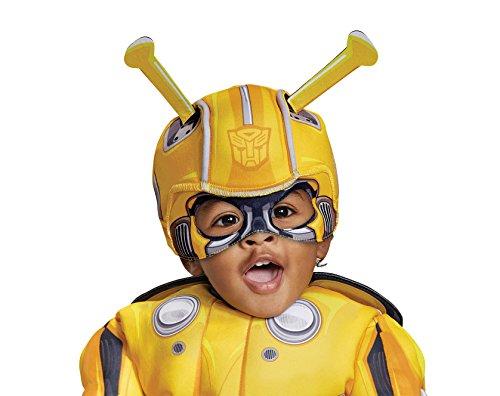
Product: Transformers Bumblebee Movie Muscle Bumblebee Costume for Infants
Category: Toys & Games | Dress Up & Pretend Play | Costumes
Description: Jumpsuit has padded muscle chest and arms.
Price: $15.99 - $44.99